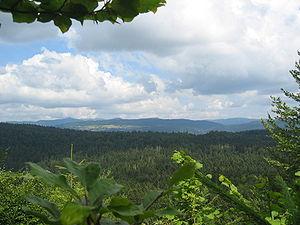
Le lac Genin est un lac de moyenne altitude du massif du Jura.